Tomb of Karyağdı Hatun

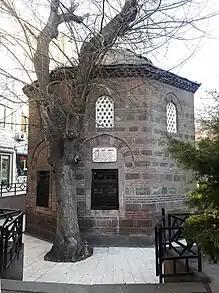
Tomb of Karyağdı Hatun from west

It is in Altındağ secondary municipality of Ankara at . Its distance to Ulus Square is less than .